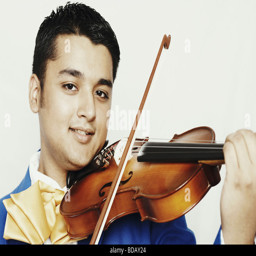
portrait of a young man playing a violin